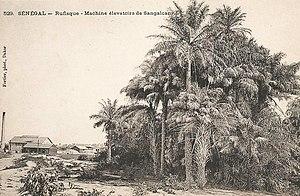
François-Edmond Fortier, Rufisque. Machine élévatoire de Sangalcam. Afrique Occidentale. Sénégal
Sangalkam est une localité et une commune, chef-lieu d'arrondissement du Sénégal située à l'entrée de la presqu'île du Cap-Vert, à proximité de Rufisque, à une trentaine de kilomètres de Dakar.